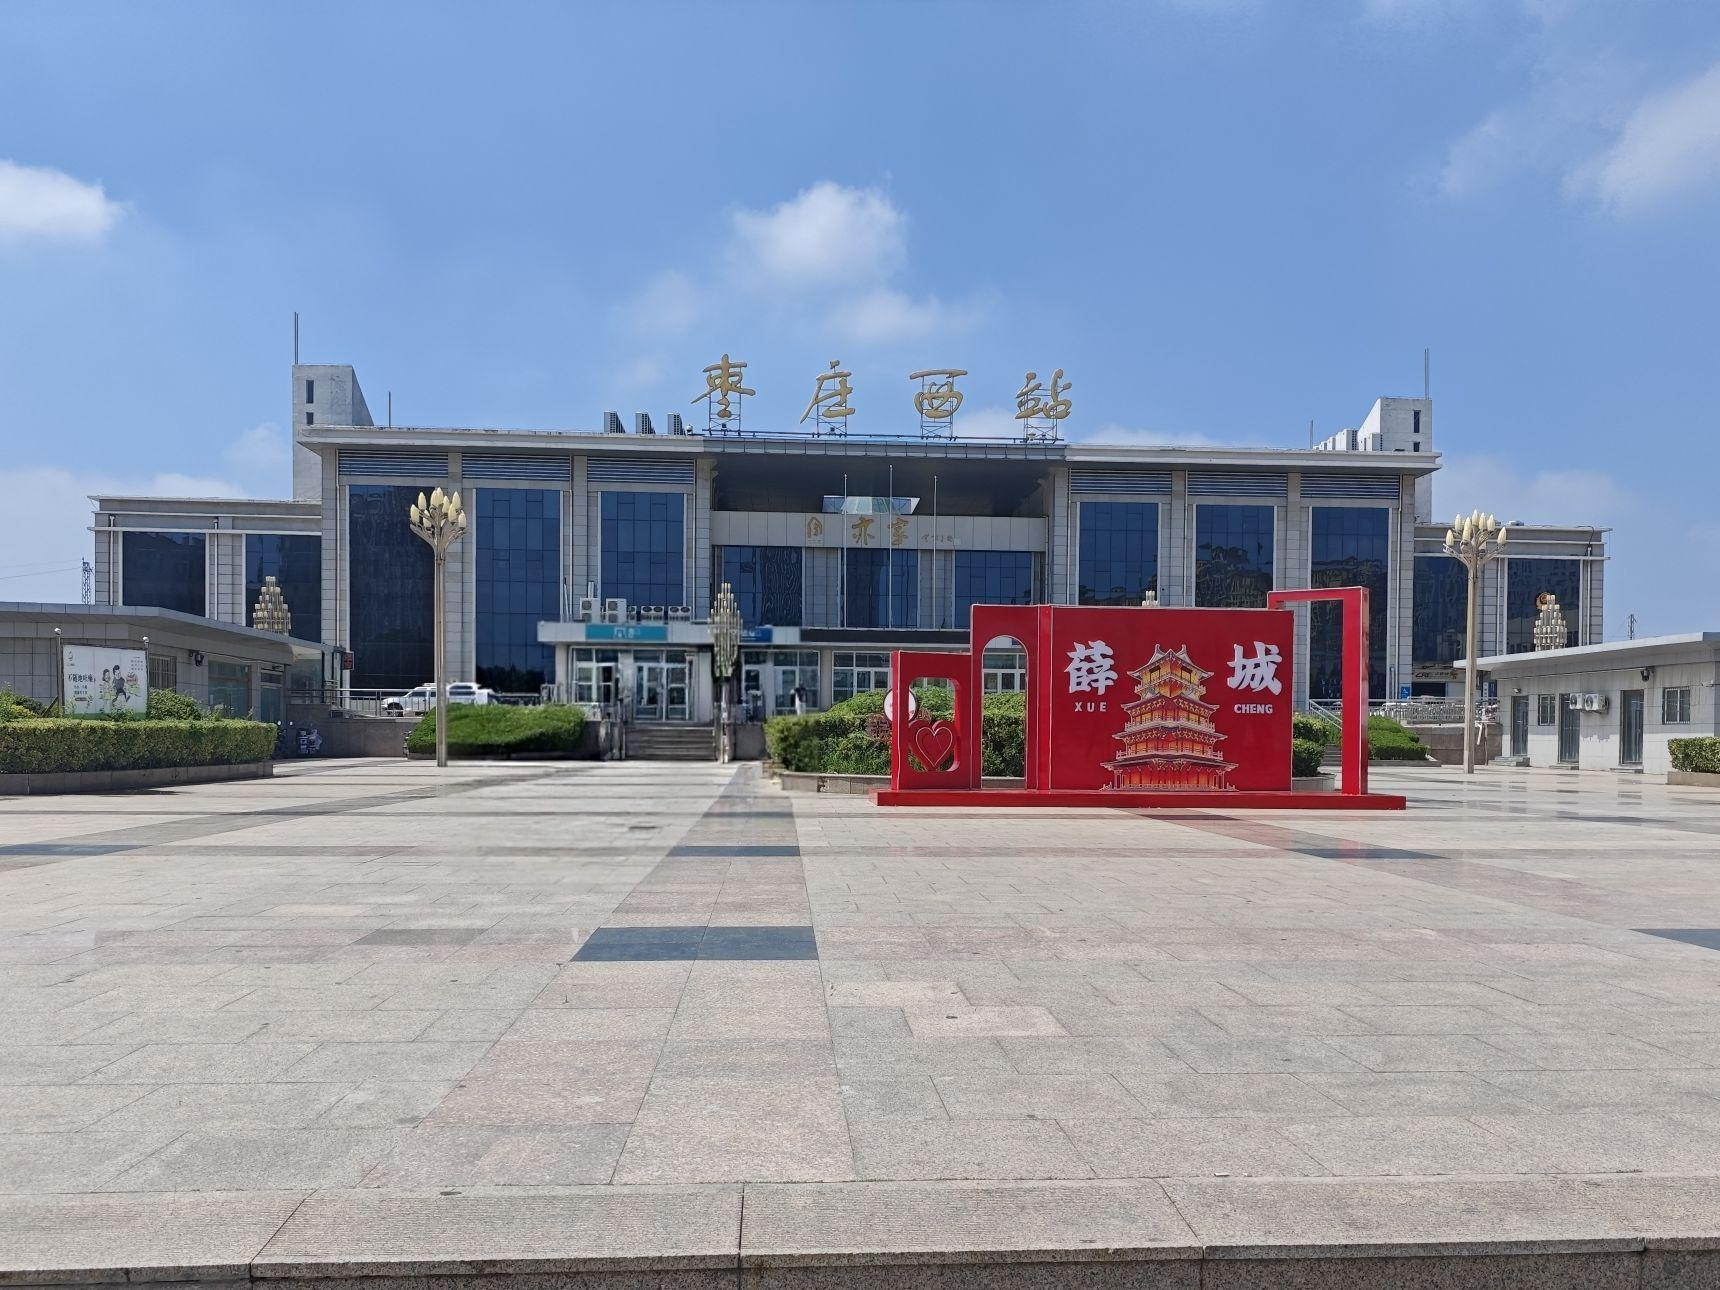
地标名称：枣庄西站
所在城市：枣庄市·薛城区